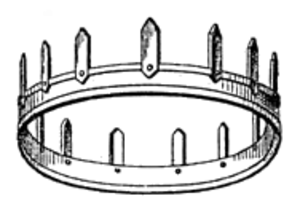
Les dona militaria étaient des distinctions honorifiques conférées aux militaires dans l'Antiquité romaine.
Une couronne vallaire ou castrale est une récompense militaire de l'Antiquité romaine. On la décernait à celui qui avait pénétré dans le camp de l'ennemi retranché derrière une palissade. Fabriquée en or, elle était ornée de pointes imitant des pieux de palissade.